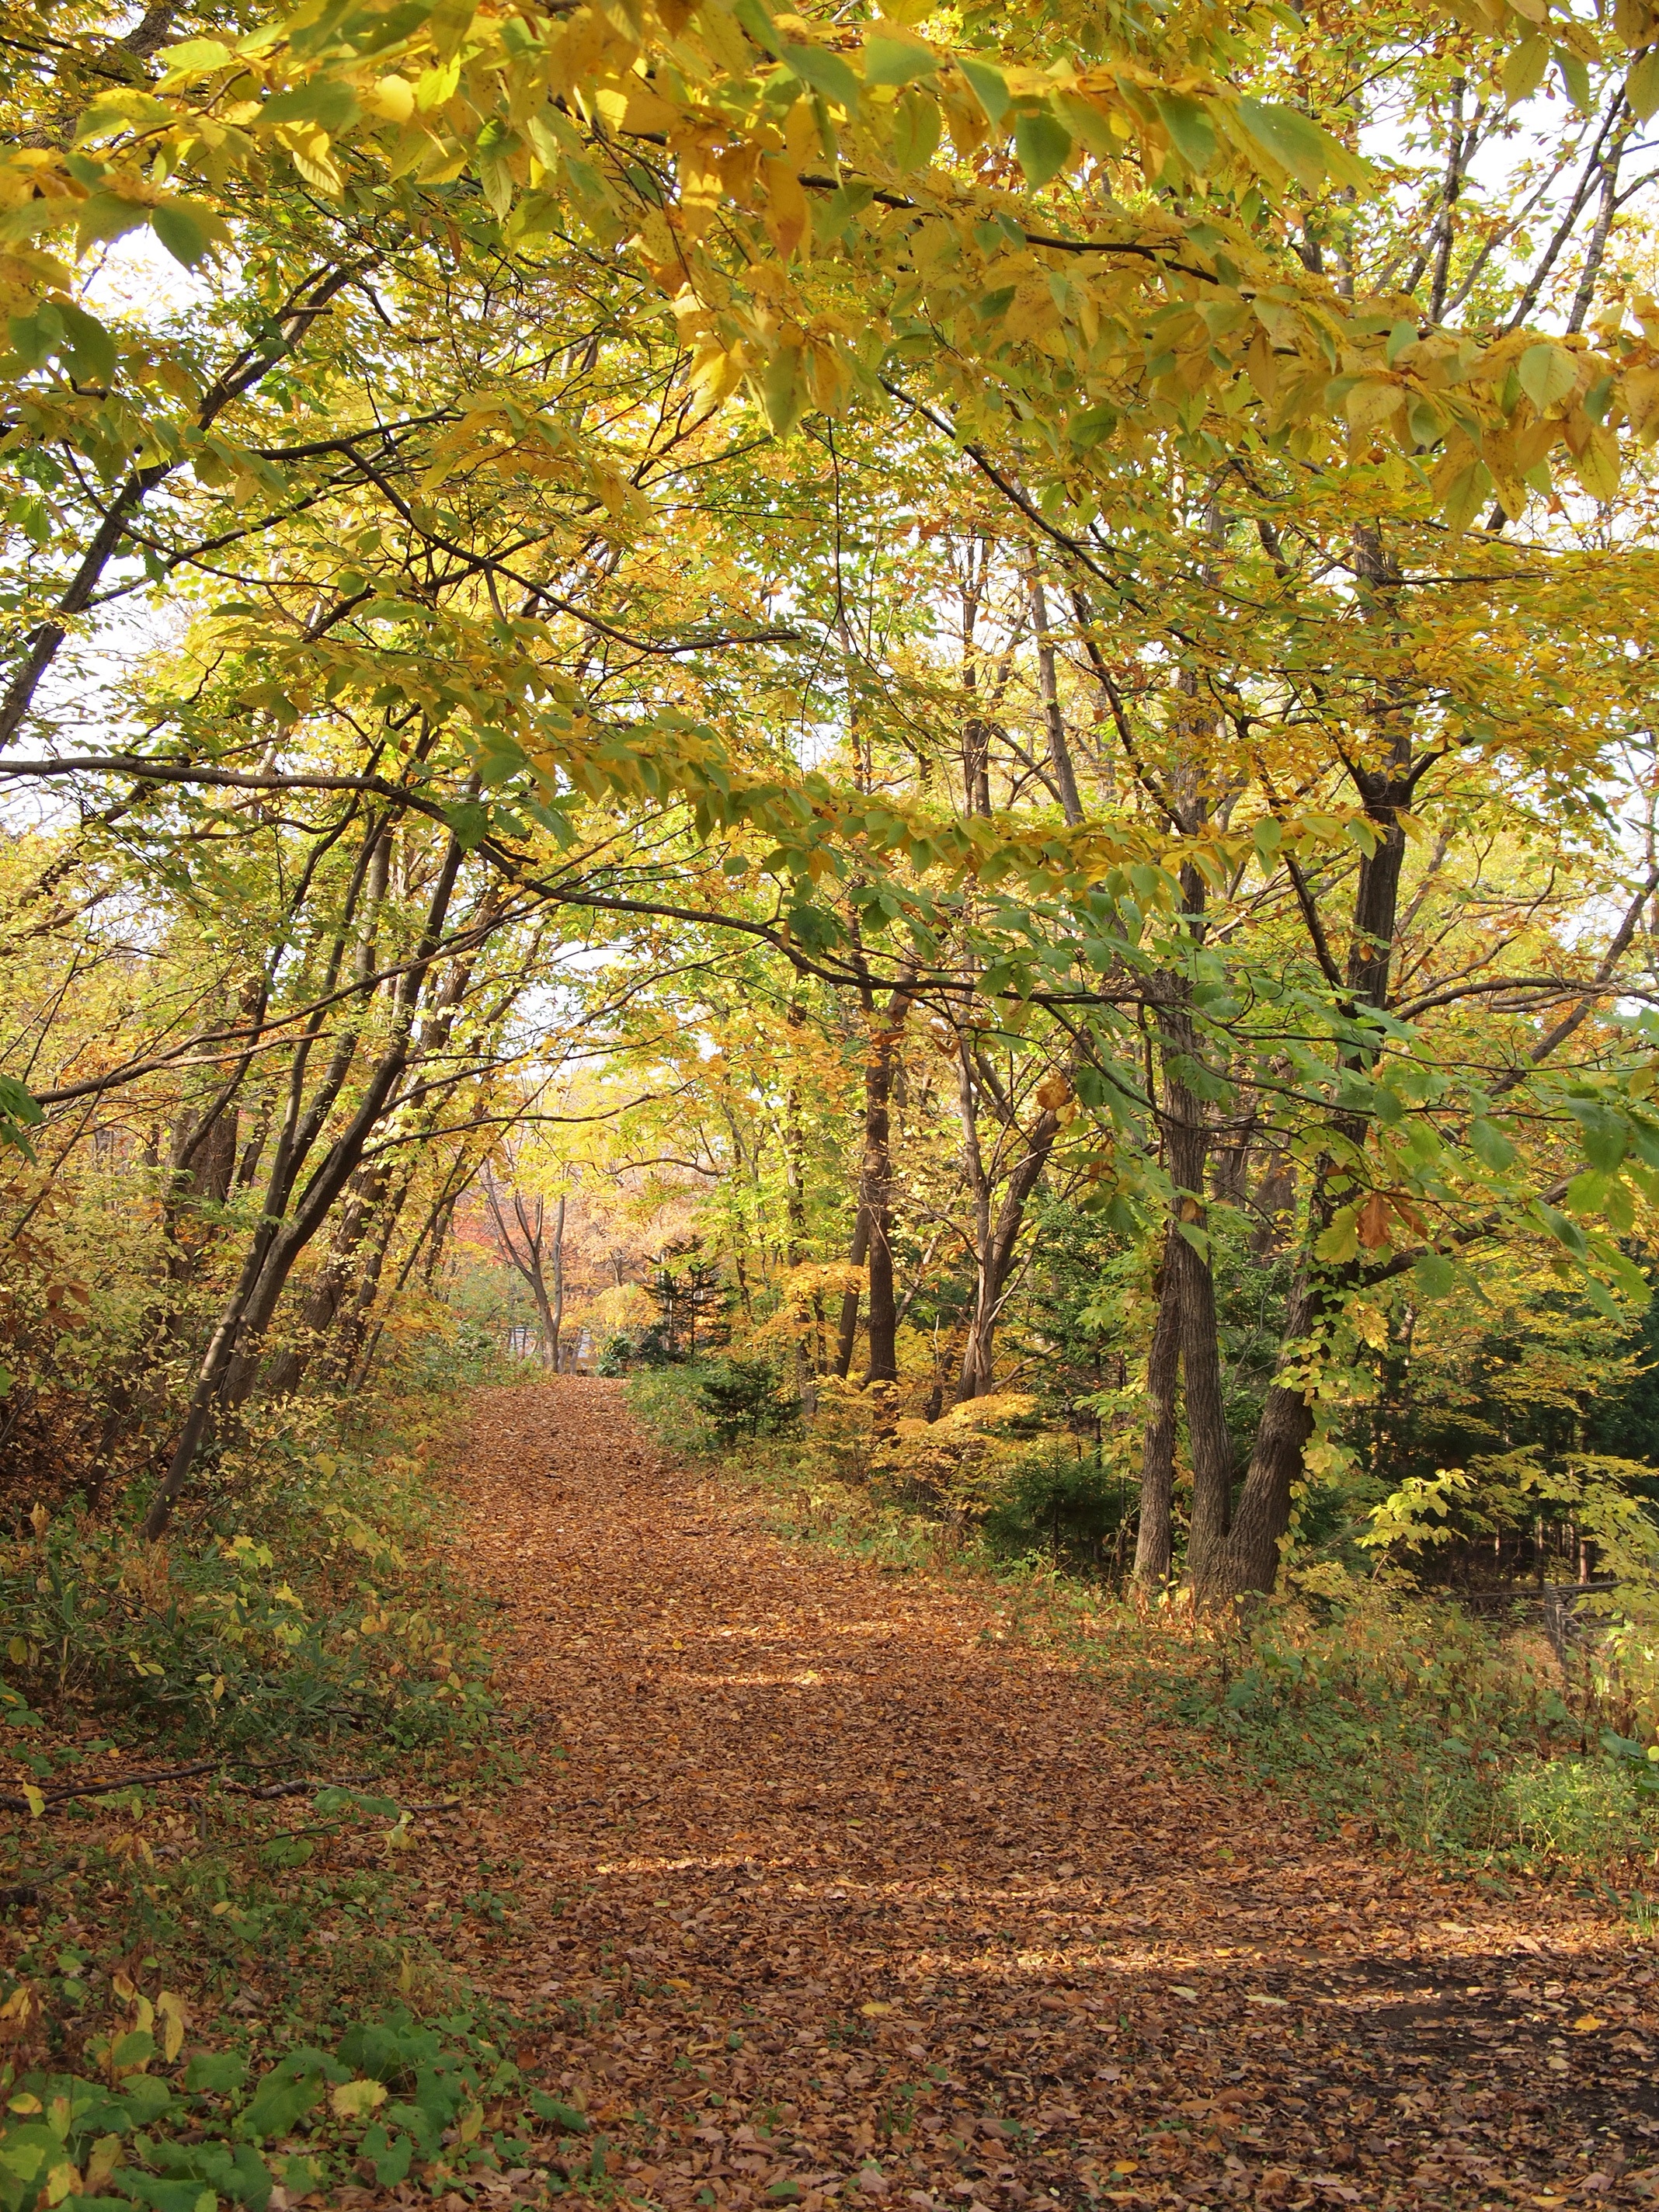
tree, forest, branch, plant, trail, sunlight, leaf, flower, autumn, colorful, japan, season, deciduous, grove, woodland, habitat, fallen leaves, ecosystem, autumnal leaves, fall of japan, hokkaido, sapporo, maruyama park, natural environment, woody plant, temperate broadleaf and mixed forest